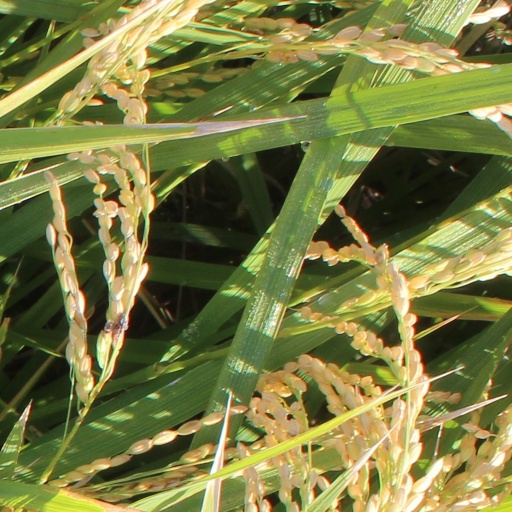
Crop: rice